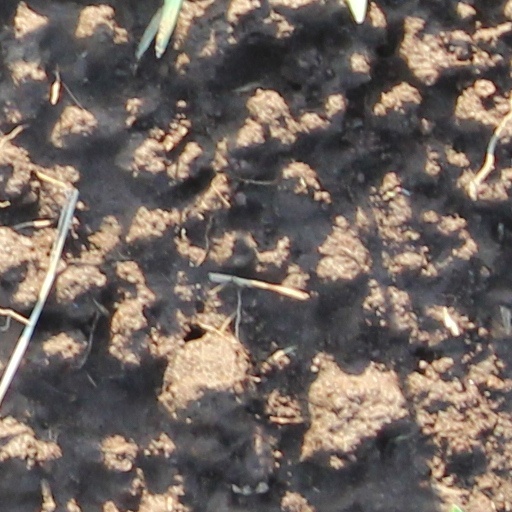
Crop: wheat